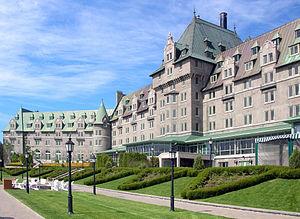
Hôtel Fairmont Le Manoir Richelieu, La Malbaie, province de Québec, Canada
Compagnon d'aventure est un long métrage réalisé par Norman Tokar, produit par Walt Disney Productions, distribué par Buena Vista Distribution et sortie en 1962. Cette comédie est adaptée d'un roman de Jim Kjelgaard.
Le sommet du G7 de 2018 a eu lieu les 8 et 9 juin au Manoir Richelieu, à La Malbaie, dans la région de Charlevoix, au Québec.
La Malbaie est une ville située dans la municipalité régionale de comté de Charlevoix-Est, dans la région administrative de la Capitale-Nationale, au Québec, au Canada.
Le Manoir Richelieu est un hôtel de La Malbaie, dans la région de Charlevoix au Québec. Situé sur la falaise de Pointe-au-Pic au bord du fleuve Saint-Laurent et voisin du Casino de Charlevoix, il comporte 405 chambres et est géré par le groupe Fairmont.
Raymond Malenfant, né le 6 octobre 1930 à Saint-Hubert-de-Rivière-du-Loup, est un homme d'affaires canadien.